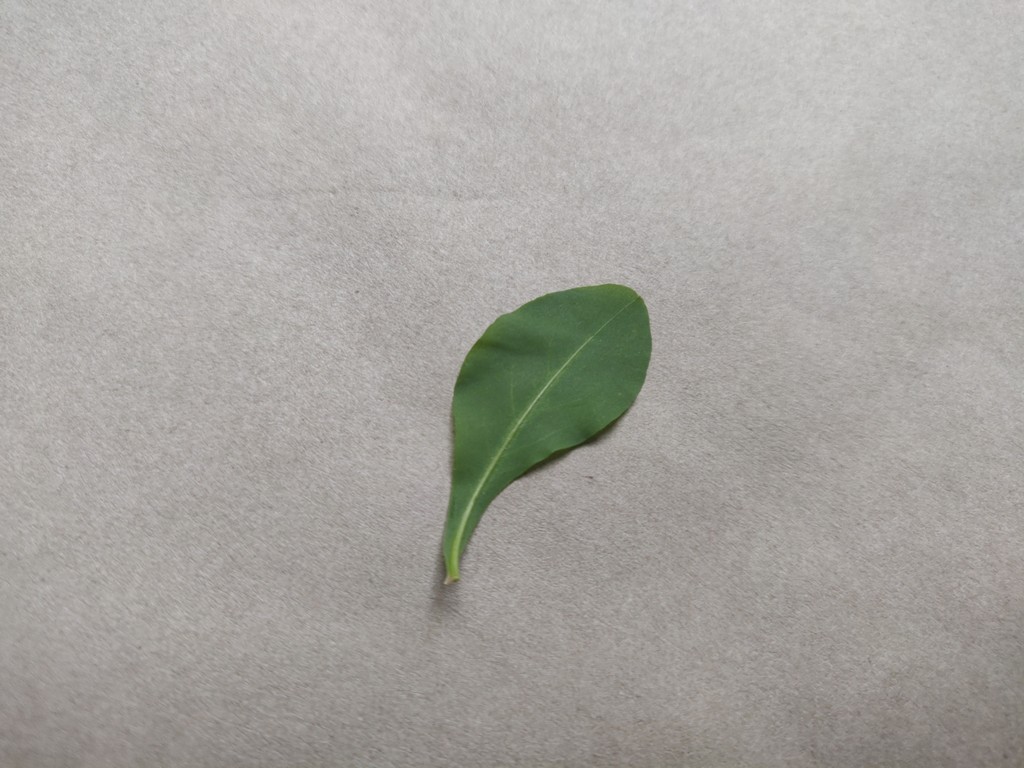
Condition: Healthy
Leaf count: single
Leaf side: back